Theory of impetus

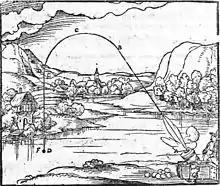
1582 woodcut of artillery, by

The theory of impetus, developed in the Middle Ages, attempts to explain the forced motion of a body, what it is, and how it comes about or ceases. It is important to note that in ancient and medieval times, motion was always considered absolute, relative to the Earth as the center of the universe.